Llanelly Railway

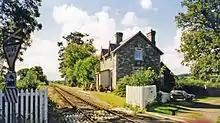
Glanrhyd station in 1999

The Swansea Vale Railway (SVR) had started life as a mineral line running north-east from Swansea. In 1861 it obtained an act of Parliament, the Swansea Vale Railway Extension Act 1861 (24 & 25 Vict. c. clxii), giving authorisation to extend to Brynamman, approaching from the east; this part of the line was known as the "Swansea Vale Extension Railway", and it opened on 1 January 1864 for mineral traffic.